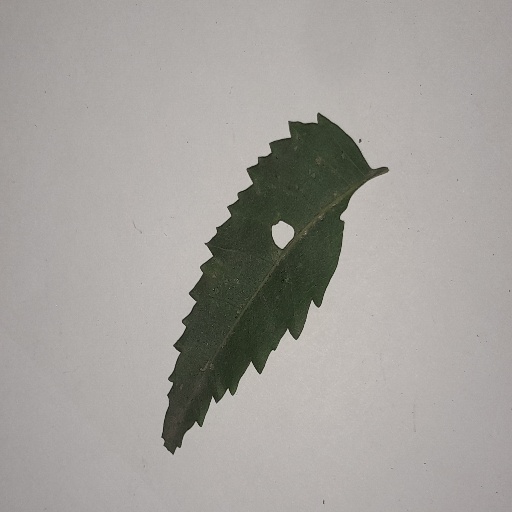
Species: Neem
Leaf condition: Shot Hole Leaf